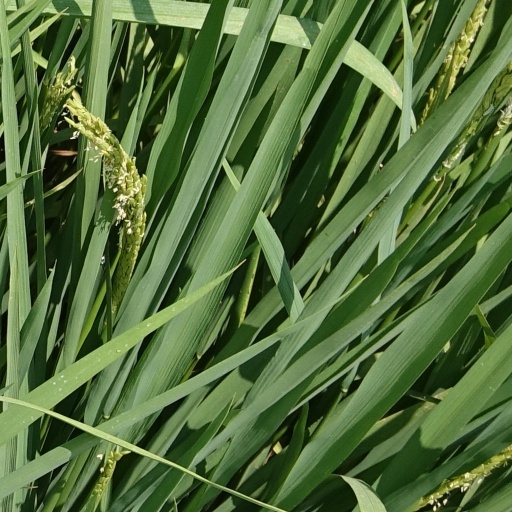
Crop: rice